Christianity in Medieval Scotland

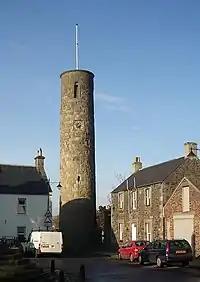
Abernethy round tower, , demonstrates the influence of Irish architecture on Scottish monasteries

While there were a series of reforms of monasticism in continental Europe and England, particularly those associated with Cluny in France from the tenth century, Scotland remained largely unaffected these until the late eleventh century. Physically Scottish monasteries differed significantly from those on the continent, and were often an isolated collection of wooden huts surrounded by a wall. The Irish architectural influence can be seen in surviving round towers at Brechin and Abernethy. Some early Scottish establishments had dynasties of abbots, who were often secular clergy with families, most famously at Dunkeld and Brechin; but these also existed across Scotland north of the Forth, as at Portmahomack, Mortlach, and Abernethy. Perhaps in reaction to this secularisation, a reforming movement of monks called "Céli Dé" (lit. "vassals of God"), anglicised as culdees, began in Ireland and spread to Scotland in the late eighth and early ninth centuries. Some Céli Dé took vows of chastity and poverty and while some lived individually as hermits, others lived beside or within existing monasteries. In most cases, even after the introduction of new forms of reformed monasticism from the eleventh century, these Céli Dé were not replaced and the tradition continued in parallel with the new foundations until the thirteenth century.